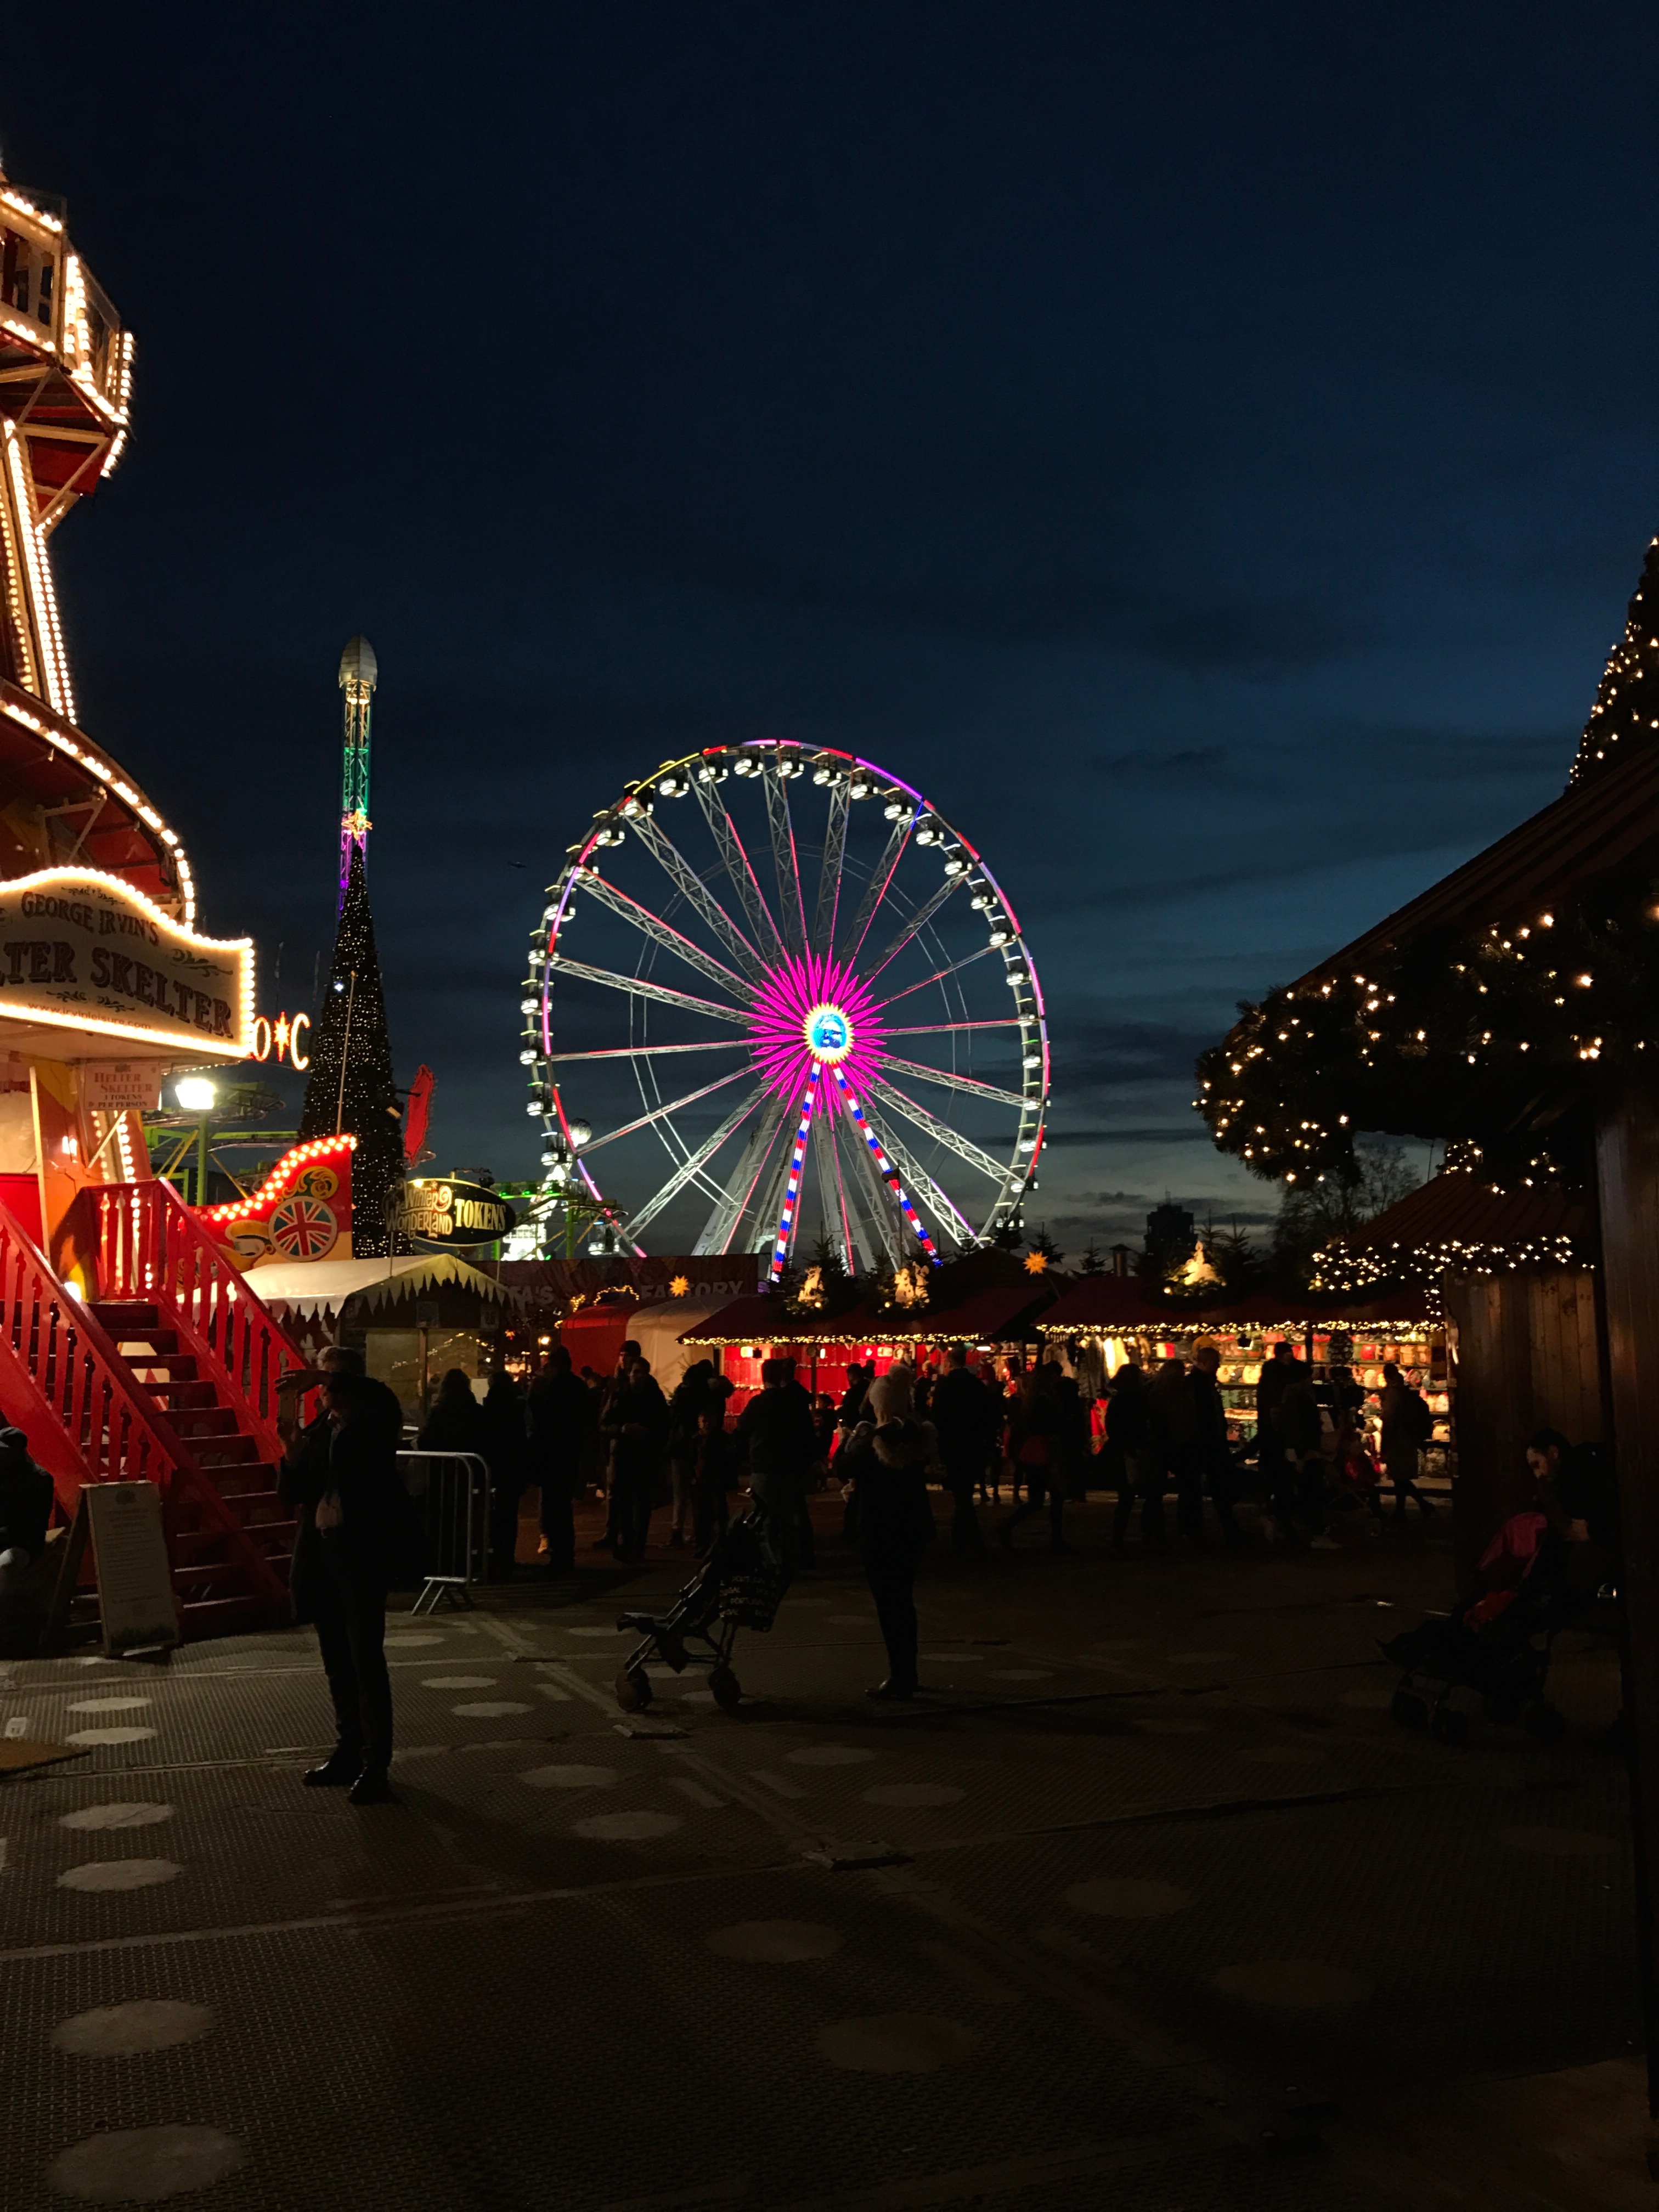
light, night, evening, ferris wheel, amusement park, park, christmas, festival, tourist attraction, fair, amusement ride, outdoor recreation